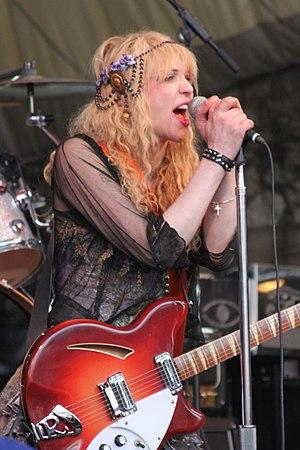
La chronologie du rock, présente les principaux événements de ce genre musical et des différents courants qui en sont issus.